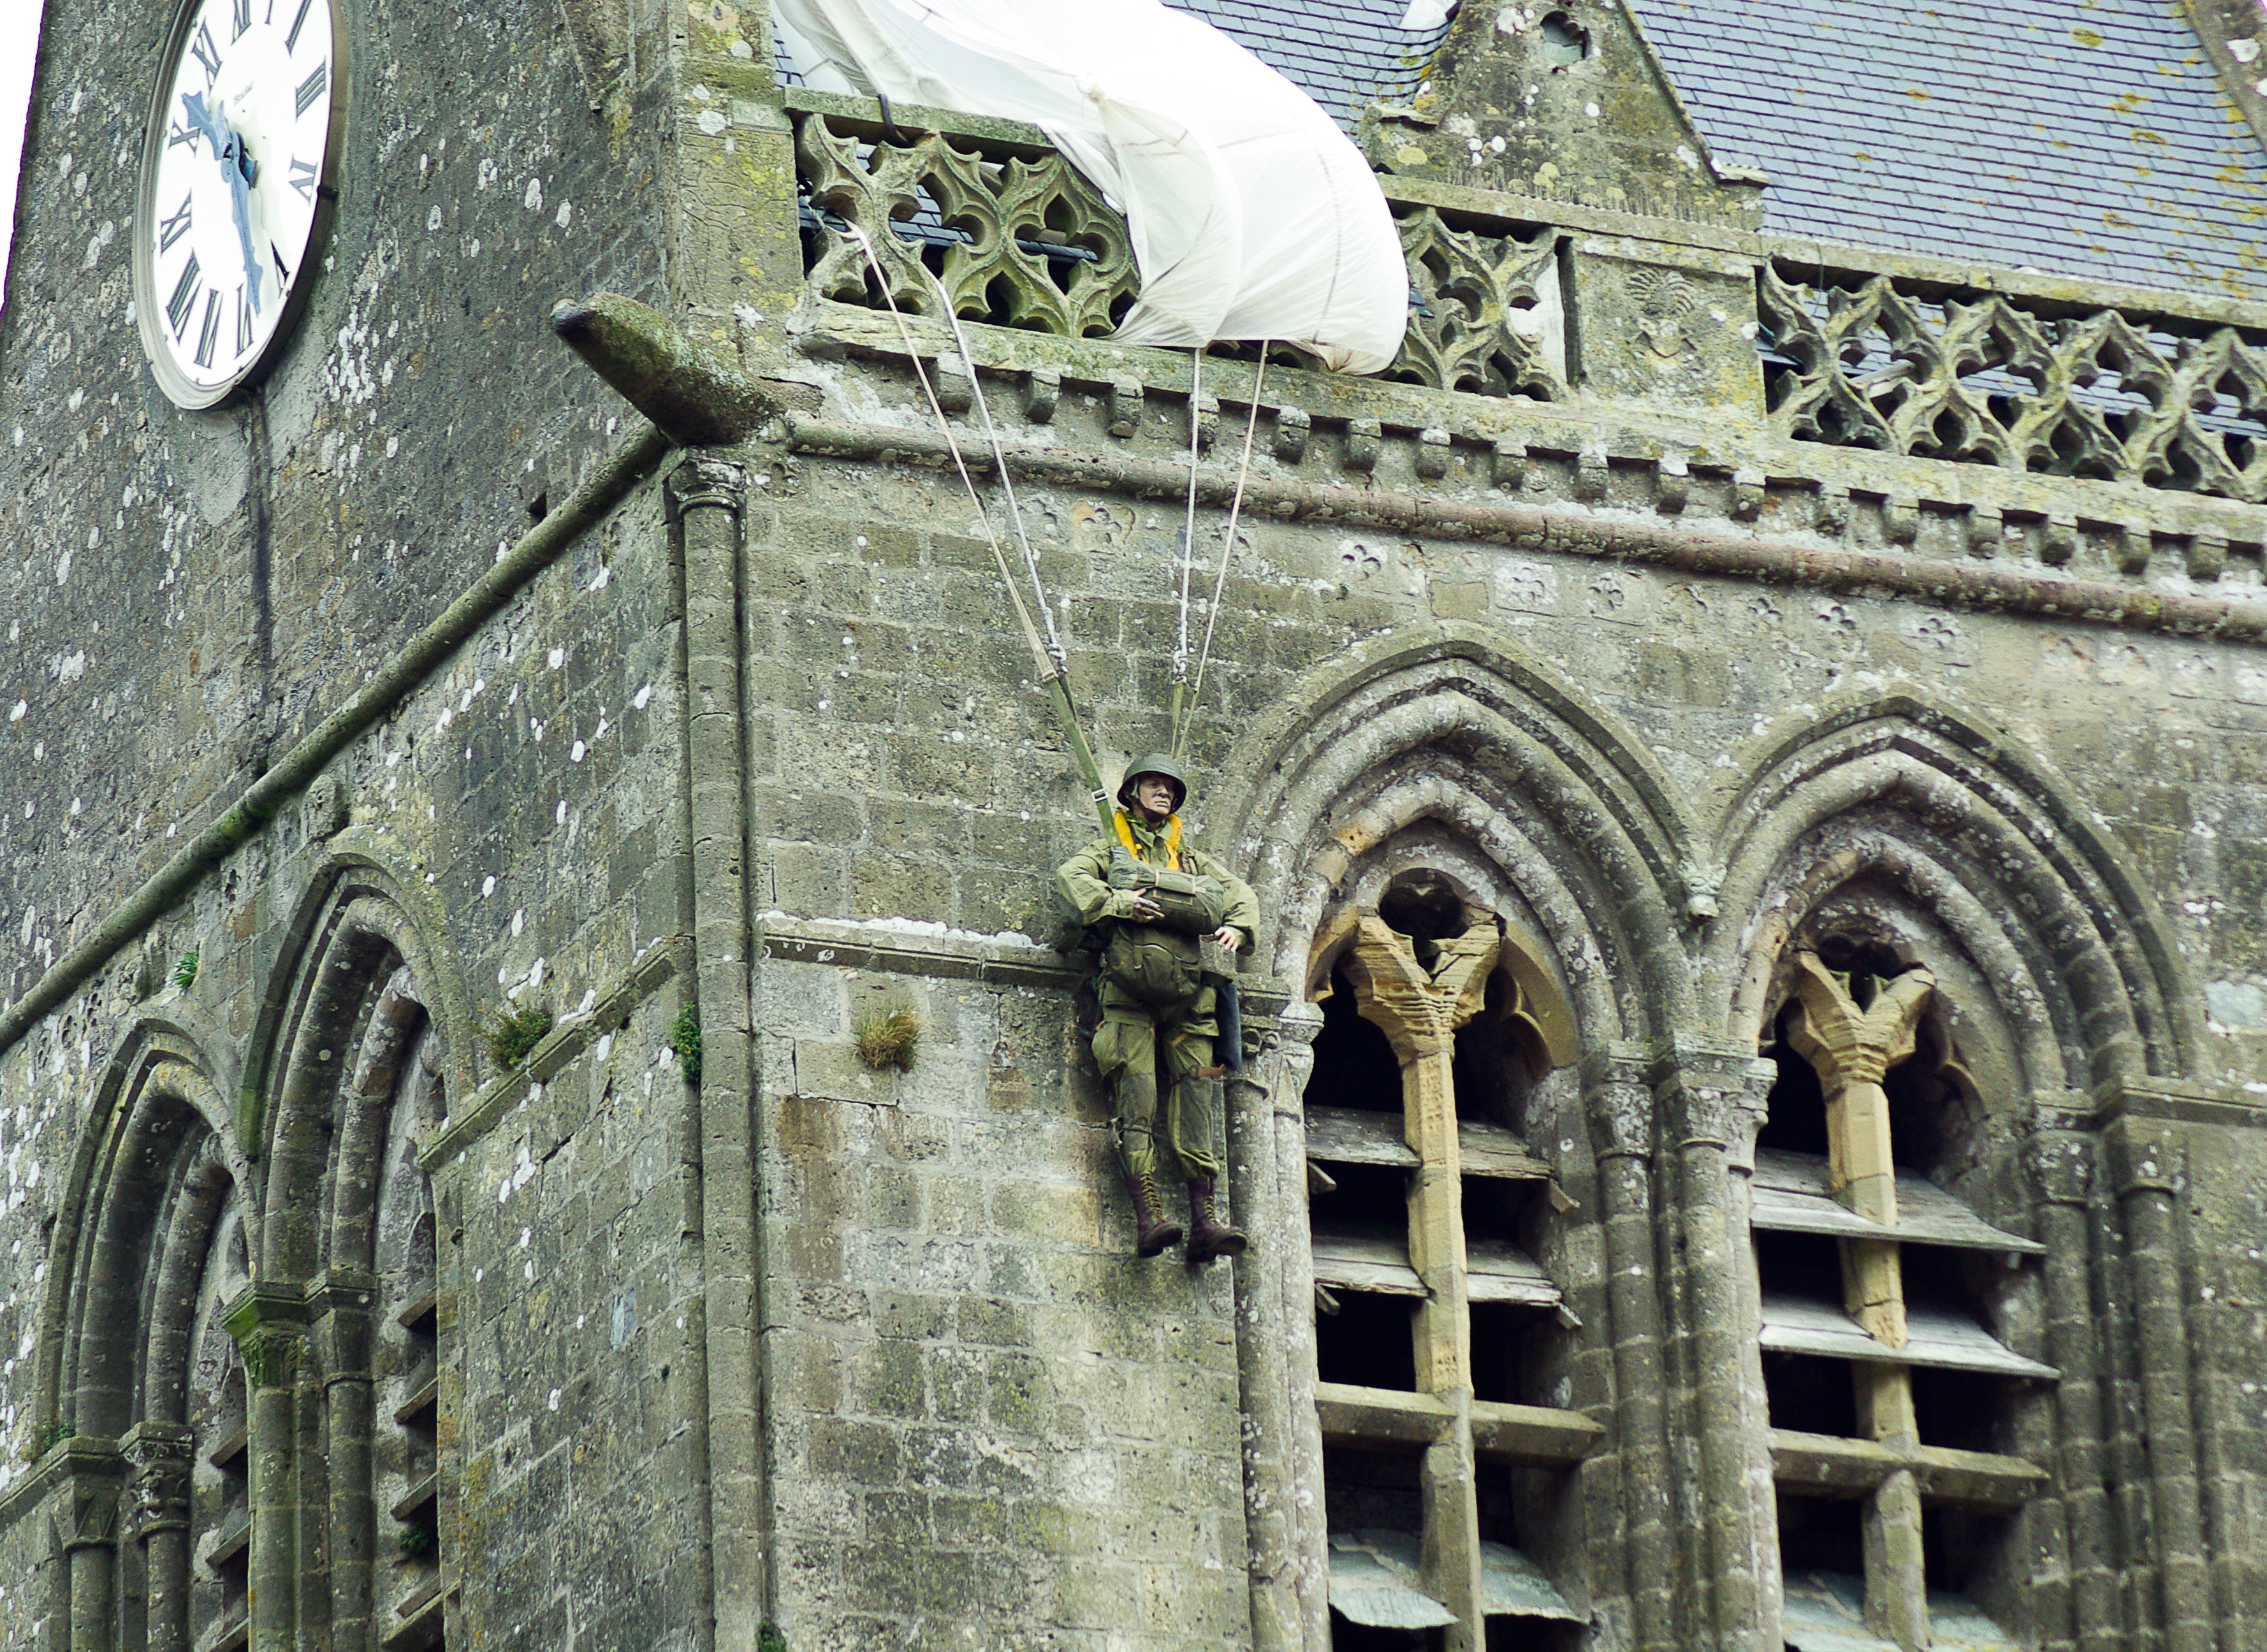
architecture, building, statue, arch, landmark, facade, church, cathedral, parachute, place of worship, synagogue, history, normandy, june 1944, urban area, ancient history